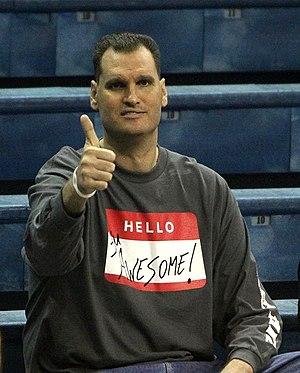
Dwayne Schintzius, né le 14 octobre 1968 à Brandon, en Floride, et mort le 15 avril 2012, est un joueur américain de basket-ball. Il évoluait au poste de pivot.